Luther Vandross

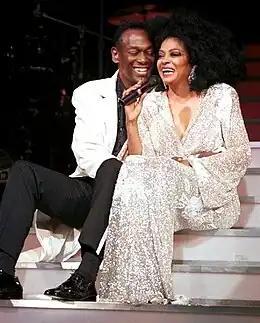
Performing with Diana Ross at Madison Square Garden, July 6, 2000

He made two public appearances at Diana Ross's Return to Love Tour: at its opening in Philadelphia at First Union Spectrum and its final stop at Madison Square Garden on July 6, 2000. In September 2001, Vandross performed a rendition of Michael Jackson's hit song "Man in the Mirror" at Jackson's 30th Anniversary special, alongside Usher and 98 Degrees. In the spring of 2003, Vandross's last collaboration was Doc Powell's song "What's Going On", a cover of Marvin Gaye's seminal 1971 original, from Powell's album "97th and Columbus".